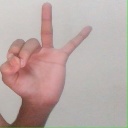
अक्षर: ण